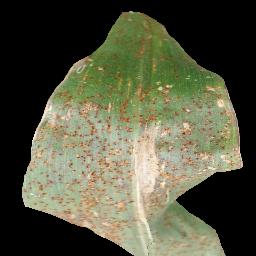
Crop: corn
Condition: (maize)_common_rust